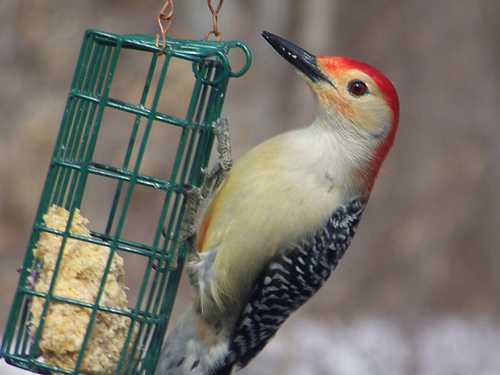
the body of the bird is ivory and the crown is bright red while the wing is black and ivory speckled.
the bird has a very bright orange crown and yellow and white abdomen and breast with black and white markings on its coverts.
this small multicolored bird has a white breast, and orange head , and large flat bill
this is a small bird with a long bill and a bright orange crown.
this bird is white with black on its back and has a long, pointy beak.
this colorful bird has a long black beak, with a red head abd black and white wings.
this bird has wings that are black and has a red crowna tiny bird with a red spot on the top of the head, and a black beak.
this bird has wings that are black and has a white belly
this bird has red eyes, a long black beak, a red crown and yellow belly with black wings.
Species: Red Headed Woodpecker